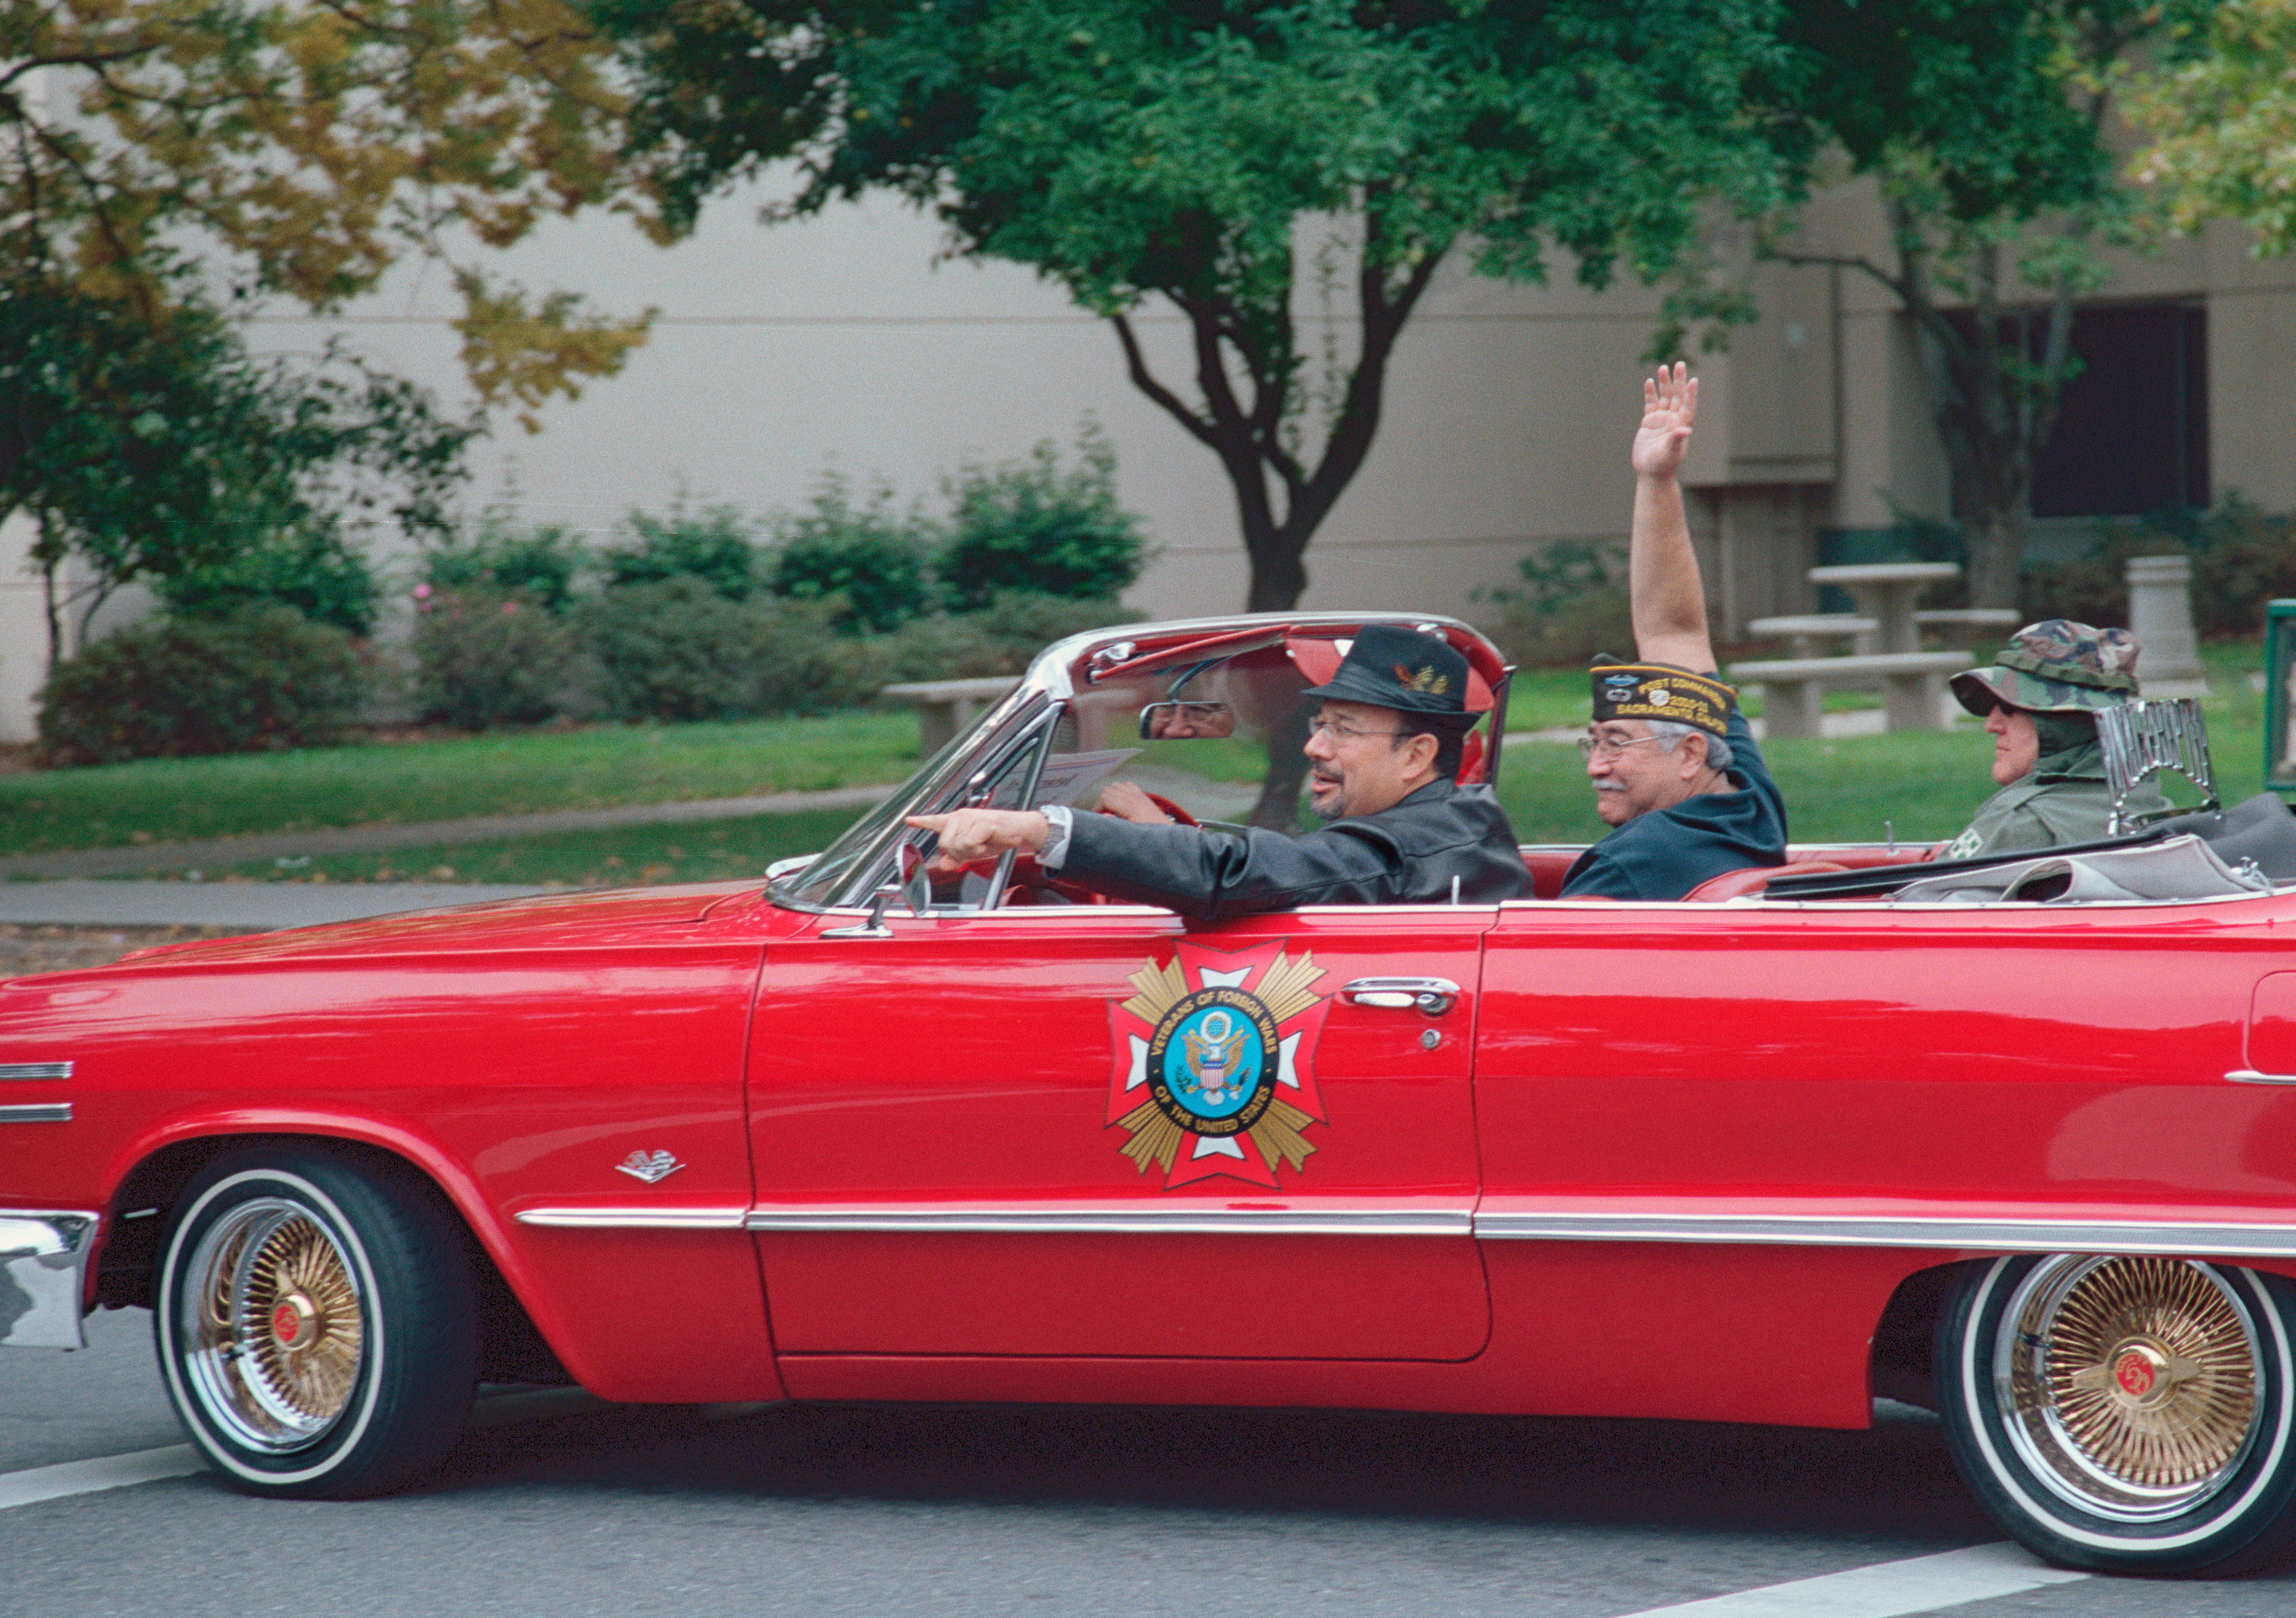
car, red, vehicle, parade, vintage car, 35mm, sedan, scan, kodak, lowrider, chevrolet, convertible, chevy, impala, portra, portra160, vfw, canoneos, antique car, land vehicle, automobile make, automotive exterior, luxury vehicle, full size car